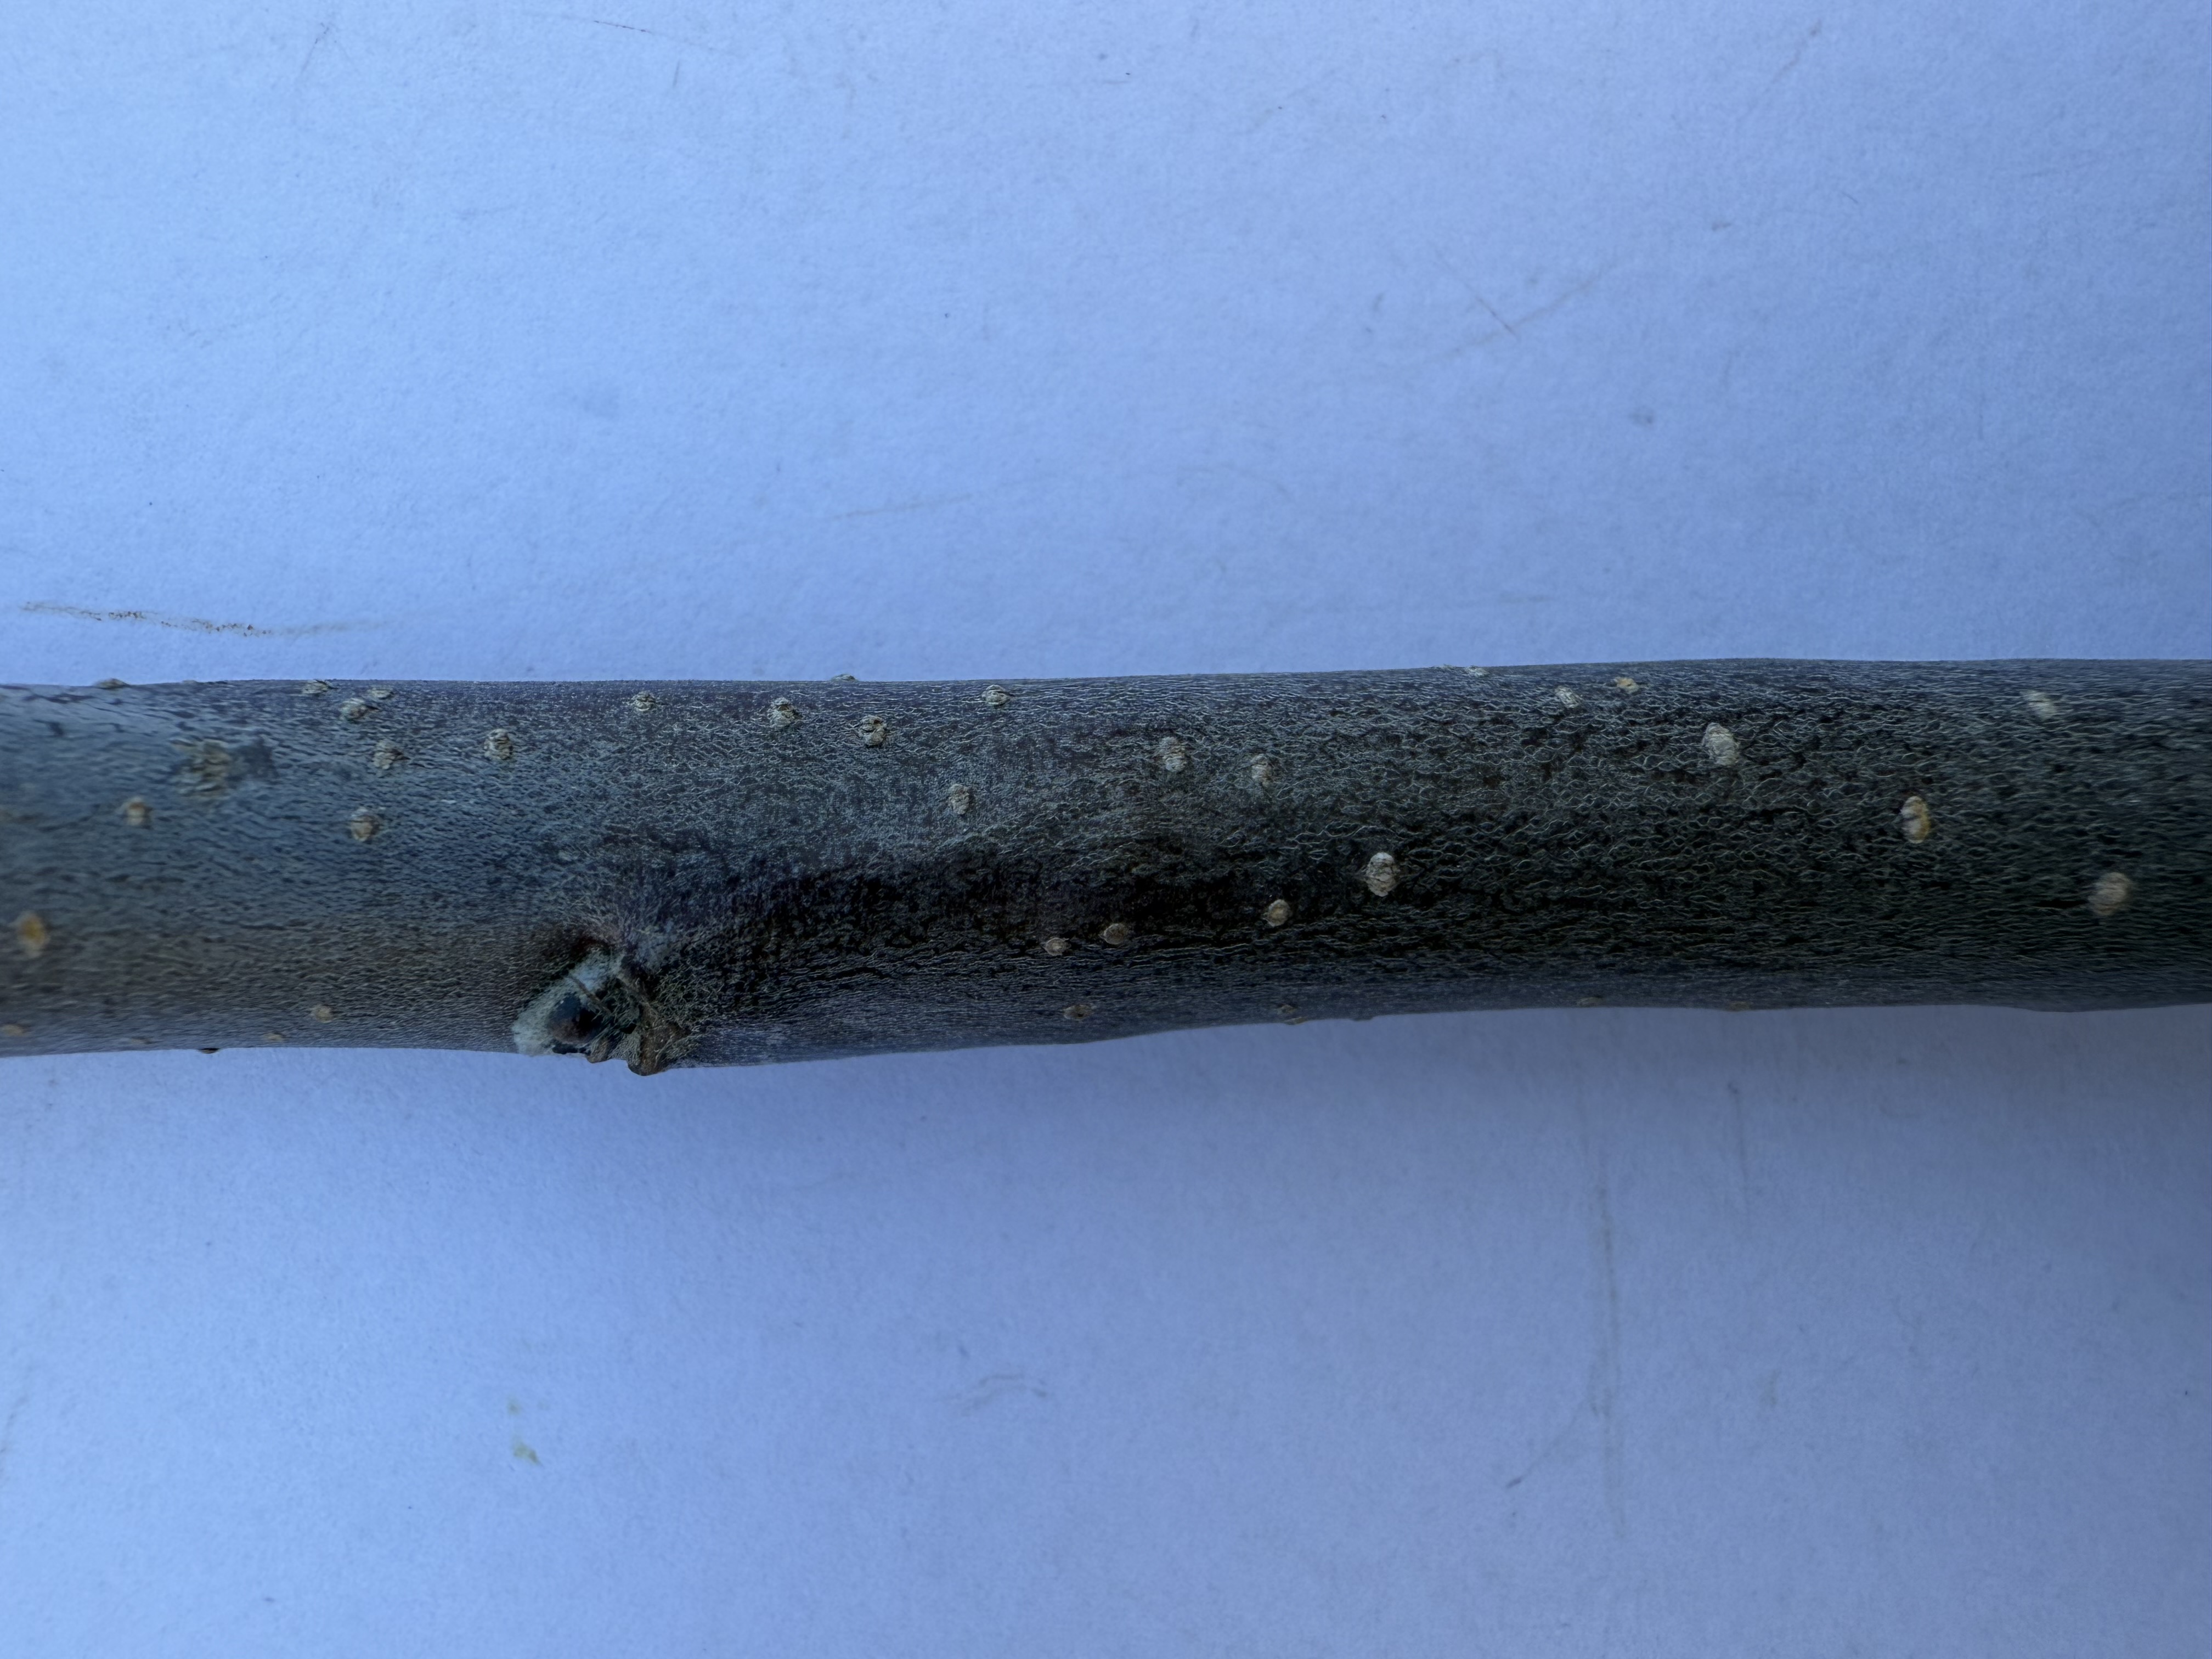
Variety: Fuji Apple